Alex Morgan

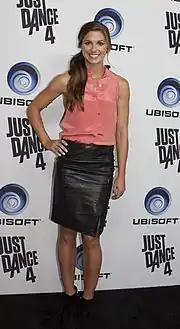
Morgan is a published novelist, and has featured in a number of advertisement campaigns and modeling assignments

Morgan scored the winning goal in the Olympic semi-final match against Canada in extra time, sending the United States to the gold medal match against Japan. Her goal came in the 123rd minute, the latest goal ever scored by a member of the U.S. women's team and a FIFA record. The goal continued her propensity for late heroics in the closing stages of matches. Seventeen of her 28 total goals to date have come after the 60th minute. The match-winning goal was Morgan's team-high 20th in 2012, becoming only the sixth and youngest U.S. player to do so in a single year. In the final, a 2–1 win against Japan on August 9, Morgan assisted on a Carli Lloyd header. She ended the tournament with three goals, and a team-high four assists (tied with Megan Rapinoe) and ten points (tied with Rapinoe and Wambach).